Jamie Vardy

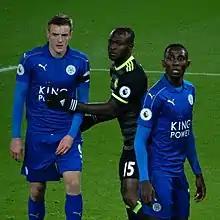
Vardy (left) playing for Leicester City in 2017

On 3 June 2016, Arsenal made a bid of £22 million for Vardy, triggering a release clause in his contract. Leicester offered him improved terms, and 20 days later he agreed to a new four-year contract, to be signed on his return from UEFA Euro 2016. Vardy rejected Arsenal's offer, because Arsenal had not promised that he would be played in his normal position and because of the differences between the two club's tactics, with Arsène Wenger favouring possession and Leicester playing on the counter-attack.